EastEnders 40th Anniversary Week

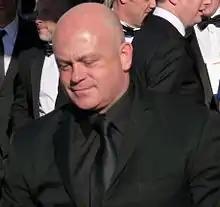
In addition to returning as his character Grant, Ross Kemp ("pictured") partook in several promotional efforts for the anniversary week.

It was confirmed that Kemp would host a special one-off documentary for the celebration, including interviews with both former and current stars of the show. Titled "EastEnders: 40 Years on The Square", the documentary was set to "revisit some of the show's most poignant and ground-breaking storylines" and interview guests ranged from long-running present actors such as Adam Woodyatt, Gillian Taylforth and Letitia Dean to "iconic" former stars Anita Dobson and Pam St Clement, who portrayed characters Angie Watts and Pat Butcher, respectively. The special aired on BBC One at 8:00 pm on 17 February. It was later announced that the show would revive spin-off documentary series "EastEnders: Revealed", which originally aired in the 1990s and 2000s and lent focus on popular "EastEnders" characters and storylines, to tease events taking place across the week. Titled "EastEnders Revealed: The Lock-In", it was hosted by former "EastEnders" actor Joe Swash and broadcast for forty-five minutes on BBC Three at 8:00 pm on 18 February. Guest stars for the special included "EastEnders" actresses Natalie Cassidy, Jacqueline Jossa, and Patsy Palmer, as well as a musical performance from a secret celebrity ""EastEnders" superfan".